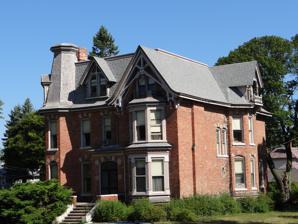
Building: Simeon Babcock House
Country: United States of America
Year built: 1881
Historic house in Michigan, United States United States historic place Simeon Babcock House U.S. National Register of Historic Places Michigan State Historic Site Show map of Michigan Show map of the United States Interactive map showing the location of Simeon Babcock House Location 420 Third St., Manistee, Michigan Coordinates 44°14′40″N 86°19′33″W / 44.24444°N 86.32583°W / 44.24444; -86.32583 Area less than one acre Built 1881 ( 1881 ) Architectural style Stick / Eastlake NRHP reference No. 99001455 Added to NRHP November 30, 1999 The Simeon Babcock House is a private house located at 420 Third Street in Manistee, Michigan . History Simeon Babcock was born on July 1, 1832, near Utica, New York . His parents moved to Ohio, then Wisconsin, and by 1852 Babcock moved to Milwaukee and went into business for himself as a master carpenter and contractor. In 1870, Babcock partnered with Michael Engelmann to open a lumber business in Milwaukee, and in 1873 Ernest N. Salling of Manistee joined the partnership. The company built a mill in Manstee to provide lumber, and when Salling retired in 1877, Babcock moved to Manistee. In 1881, he built this house for himself. Babcock lived in the house until his death in 1896. After Babcock died, his wife Sarah remained in the house until her own death in 1912. In 1915, the couple's daughter Ella sold the house to R. W. Smith, and in 1917 Smith rented the house to Philip P. Schnorbach, one of the leading industrialists in Manistee during the first half of the twentieth century. The Schnorbach continued renting the house until 19230, when they purchased it from Smith. Philip Schnorbach died in 1945, and his wife continued to live there until 1956. In 1961, the house was sold to Mrs. Alice M. Hunt Catlow, who sold it to her brother-in-law, John Noud Kelly, in 1963. Kelly lived in the house until 1994. In 1995, the house was sold to John Perschbacher, who continues to own the house. It was listed on the National Register of Historic Places on November 30, 1999. Description The house is a three-story brick structure measuring approximately fifty feet by sixty-two feet. The roof is a combination of gable and mansard types, and the entire house is somewhat asymmetrical, exhibiting an eclectic combination of High Victorian architectural styles, including Stick , Eastlake , and Second Empire . Two-story bay windows are located on three facades, and a three-story octagonal tower penetrates the roofline. The front entryway contains an elaborate pair of arched double doors. On the interior, the first floor contains an entry hall, two parlors, a dining room, kitchen and library. The front hall has a parquet floor using contrasting woods, and the dining room has plaster molding and built-in china cupboard in the bay area. Woodwork made from pine, oak, maple, walnut, cherry, and rosewood is located throughout the house. An elaborate open staircase with turned balusters leads upward to the second and third stories. The second floor contains four principal bedrooms, a linen closet and a back hall. The third floor contains a large, roughly plastered room with several smaller rooms opening off from it. References